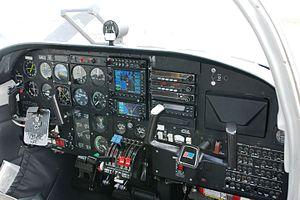
Le Piper PA-34 Seneca est un avion bimoteur à piston de 6/7 places, fabriqué par Piper Aircraft depuis 1971.